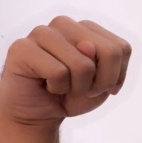
ASL sign: N